Muisca mummification

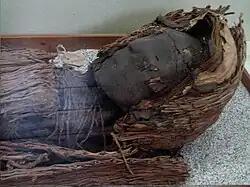
The oldest mummies of South America come from the northern Chilean Chinchorro culture.

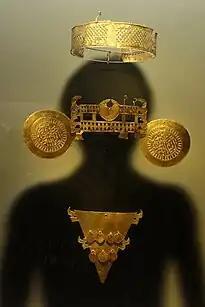
The mummies of the higher classes were decorated with golden crowns, earrings and noserings.

Mummification was a common practice in South American cultures. The Nazca, Paracas and Chachapoya of Peru conducted mummifications. The oldest evidence of mummification in the Americas is known from the Chinchorro culture in the Atacama Desert of northern Chile and has been dated at 7000 years BP. The practice was also performed by various pre-Columbian cultures in Colombia. Of the cultures to the southwest of the Altiplano, the Calima, Pijao and Quimbaya practiced mummification. On and close to the Altiplano the Muisca, Guane and Lache mummified their dead and north of the Altiplano the Chitarero and Zenú also executed the mummification process. The indigenous groups inhabiting the jungles of the Darién mummified their "caciques".